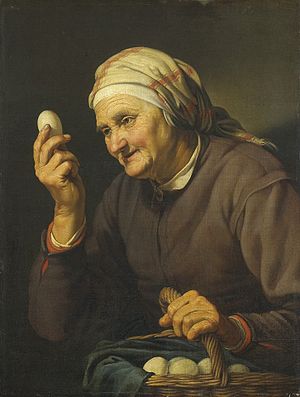
Hendrick Bloemaert
'Gammel kvinde sælger æg' (  1632).
Hendrick Bloemaert, var en kunstmaler fra Den hollandske guldalder.